Military history of Italy during World War II

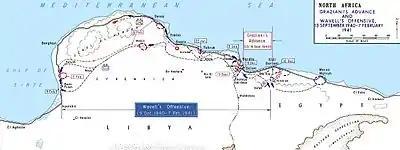
The Italian invasion and British counter-offensive

In June 1940, after initial success, the Italian offensive into southern France stalled at the fortified Alpine Line. On 24 June 1940, France surrendered to Germany. Italy occupied a swath of French territory along the Franco-Italian border. During this operation, Italian casualties amounted to 1,247 men dead or missing and 2,631 wounded. A further 2,151 Italians were hospitalised due to frostbite.